Rosa de Castilla

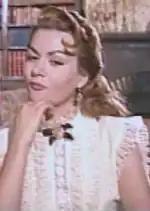
Rosa de Castilla in "Yo... el aventurero" (1959)

De Castilla made her film debut in Julián Soler's "Los tres alegres compadres" (1952), starring Jorge Negrete, Pedro Armendáriz, and Andrés Soler.